Strandloper peoples

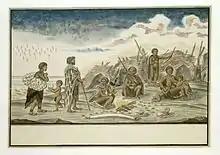
A picture of Strandloper peoples

The Strandlopers are a Khoikhoi-derived people who live by hunting and gathering food along the beaches of south-western Africa, originally from the Cape Colony to the Skeleton Coast.